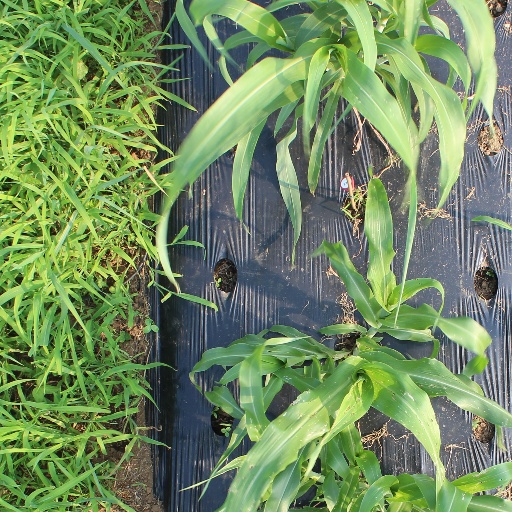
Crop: sorghum